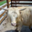
Label: cattle